Prinsjesdag

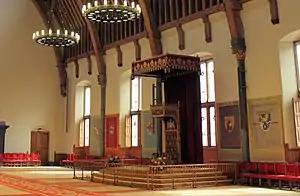
Throne of the monarchs of the Netherlands in the Ridderzaal in The Hague, 2010.

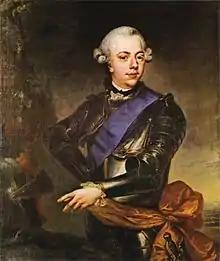
Johann Georg Ziesenis: William V, Prince of Orange (1748-1806). Prinsjesdag originally was the celebration of his birthday during his reign in the 18th century on March 8, then a public holiday.

The first part of Prinsjesdag is the Speech from the Throne at the assembly of the States-General in the Ridderzaal.